Joseph Wright (American painter)

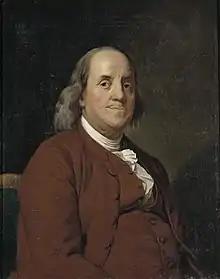
"Portrait of Benjamin Franklin" (1782), Pennsylvania Academy of the Fine Arts, Philadelphia

Paitence Wright was a supporter of the American Revolution, and wartime tensions in London led to her move her portrait studio/wax museum to Paris in 1780. Her friend Benjamin Franklin came to Paris in 1782, as chief of the American delegation to negotiate a treaty to end the Revolutionary War. The chief of the British delegation, Richard Oswald, commissioned 26-year-old Joseph Wright to paint a portrait of Franklin. Rather than posing for many tedious hours, Franklin urged Wright to base his portrait on a small 1778 pastel portrait by French artist Joseph-Siffred Duplessis owned by Franklin. The pose was the same, but Wright's portrait was life-size, and he changed the clothing and background. Wright's correspondence confirms that Franklin indeed did sit for him. Franklin was pleased with the portrait, and commissioned Wright to paint a copy as a gift for a friend. Wright painted seven known versions of the portrait. The life portrait is in the Yale University Art Gallery, the "Franklin" replica is in the National Gallery of Art, and other replicas are in the Royal Society of London, the Pennsylvania Academy of the Fine Arts, the Museum of Fine Arts Boston, and elsewhere.